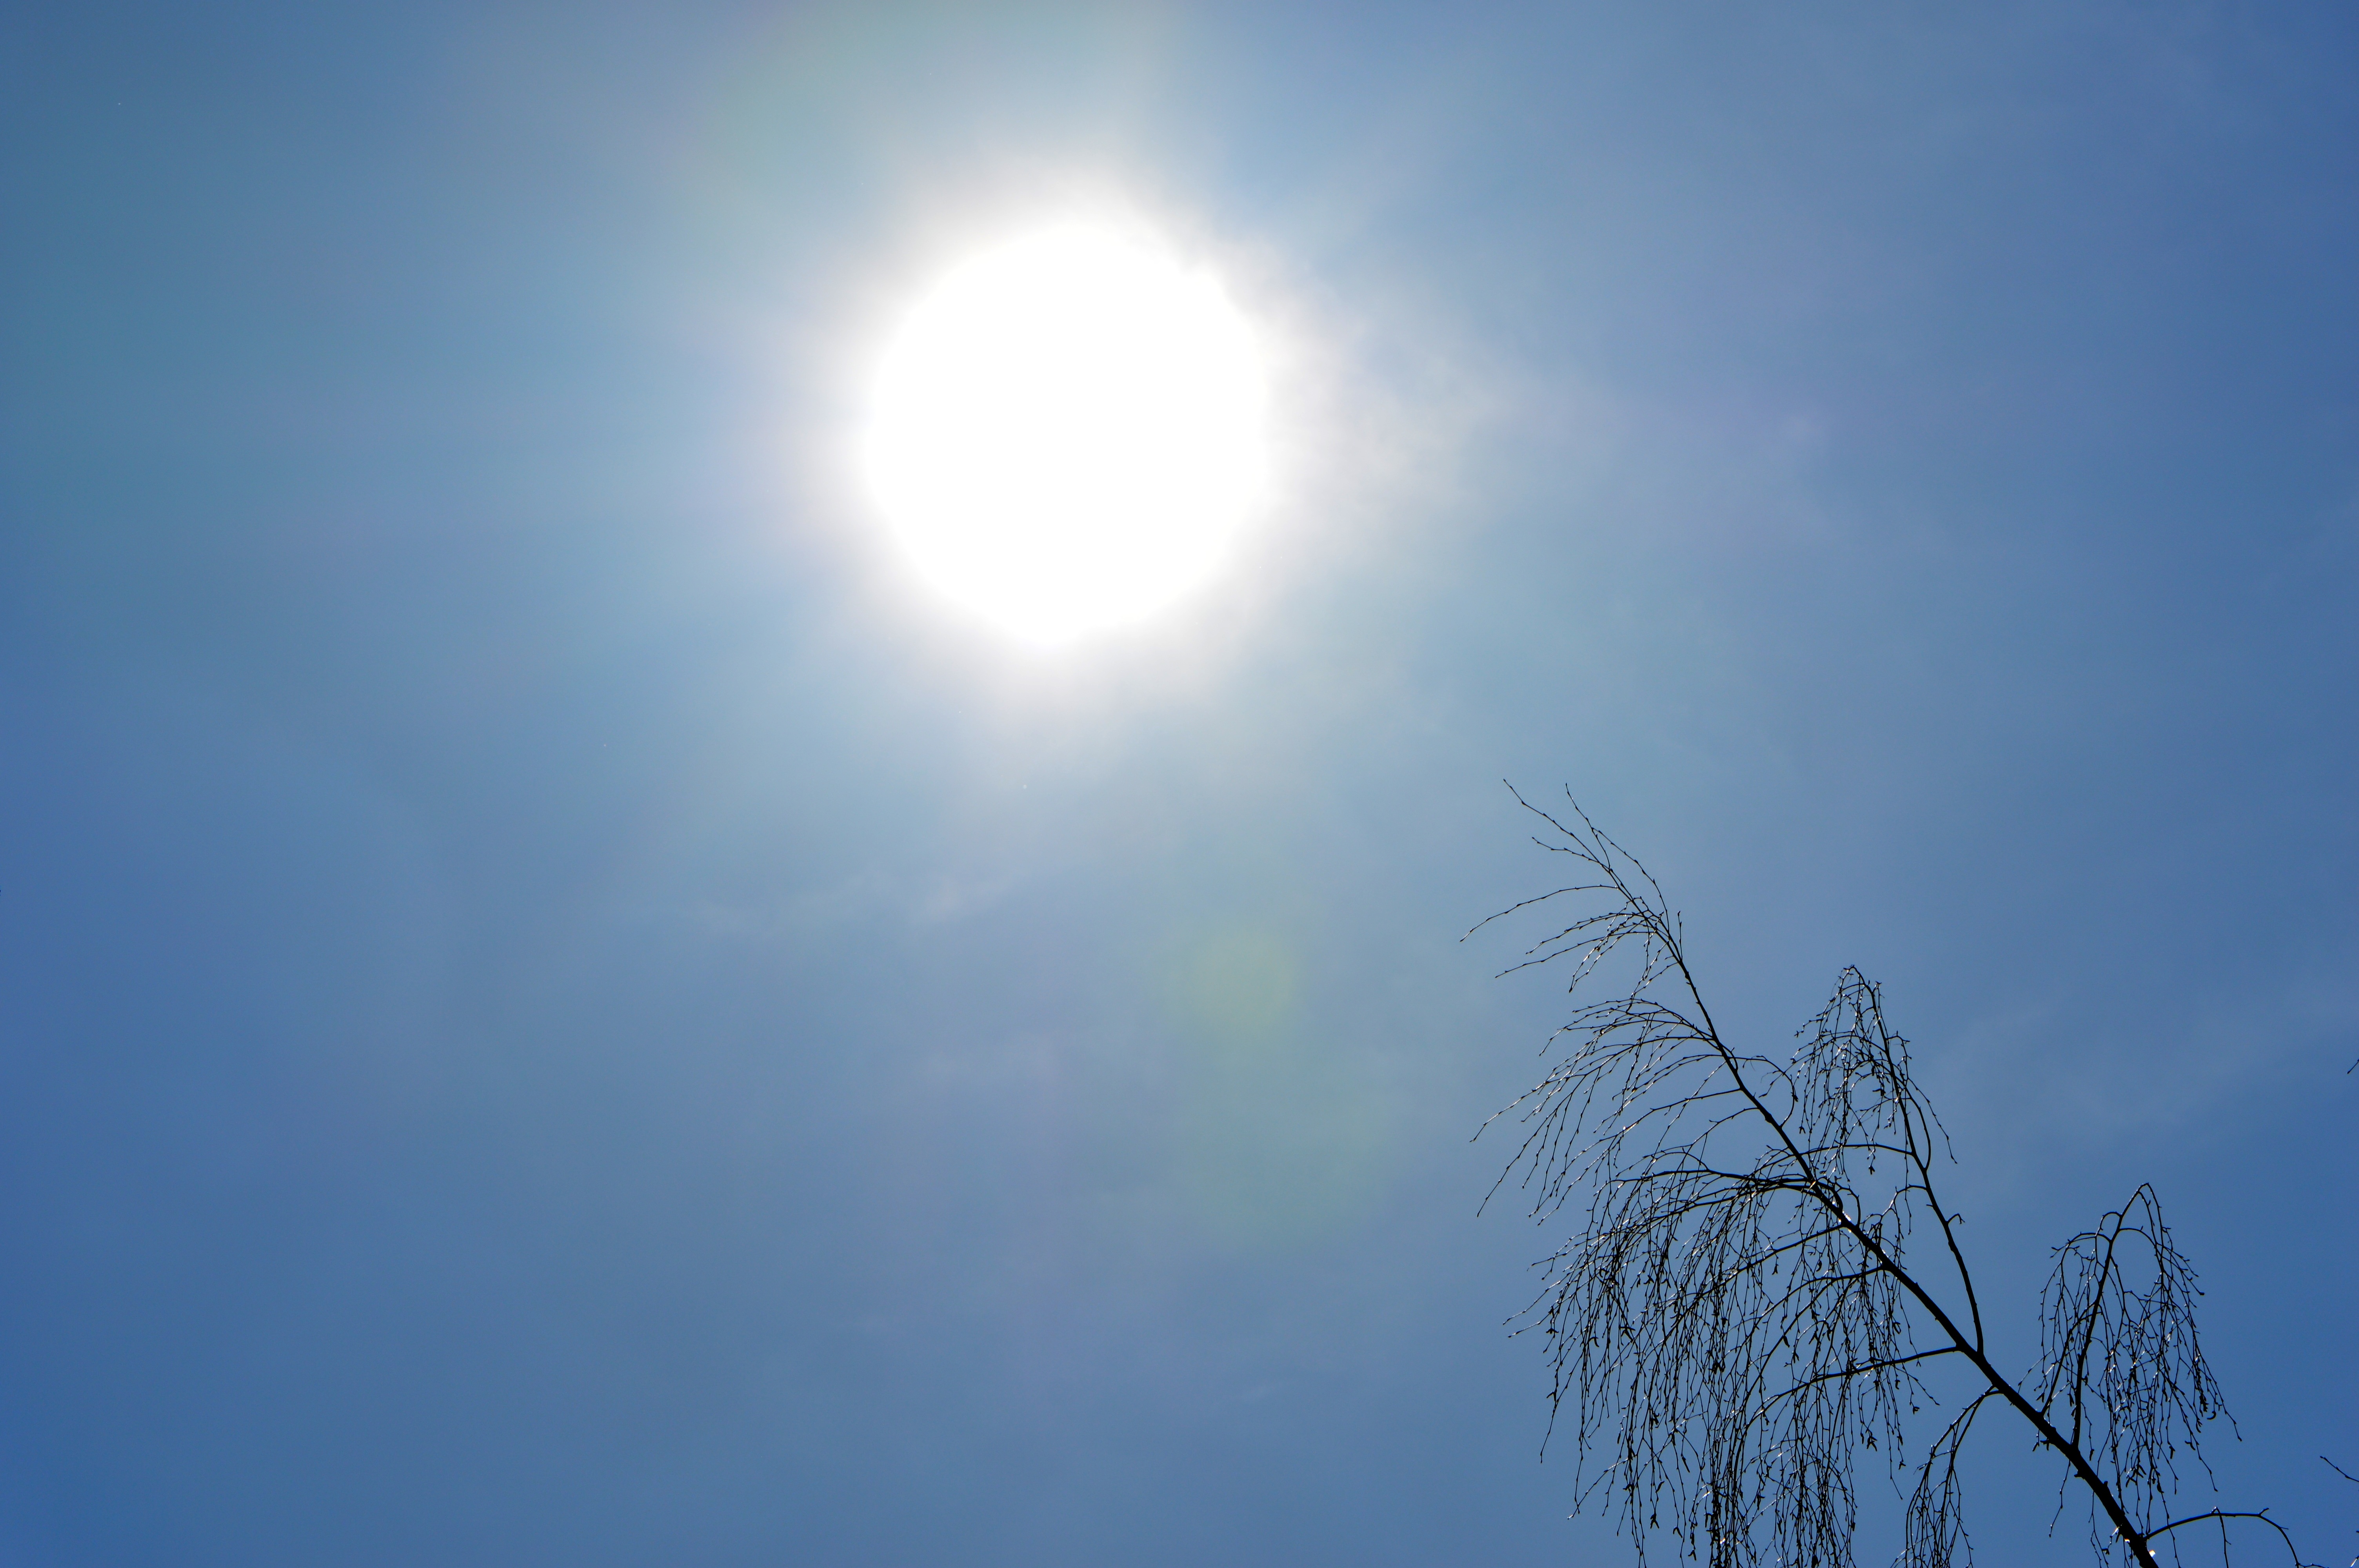
tree, nature, light, cloud, sky, sun, sunlight, atmosphere, blue, moon, rays, astronomical object, atmospheric phenomenon, atmosphere of earth